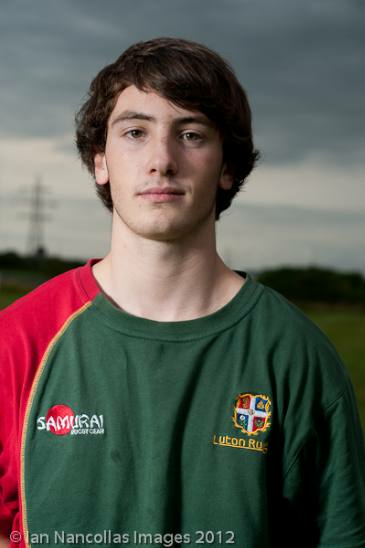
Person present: Yes